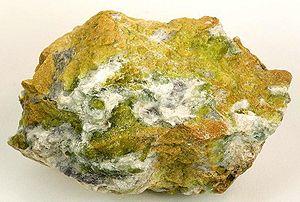
L'hydrotalcite est un hydroxyde double lamellaire dont le nom provient de sa ressemblance avec le talc. Les hydrotalcites sont des métaux di et trivalents respectivement, et Xⁱ⁻ est un anion.